Salsa (musical structure)

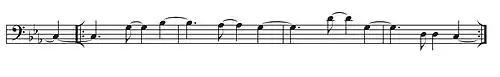
Clave-neutral tresillo-based tumbao.

Some salsa tumbaos that have a specific alignment with clave. The following 2-3 bass line coincides with three of the clave's five strokes.